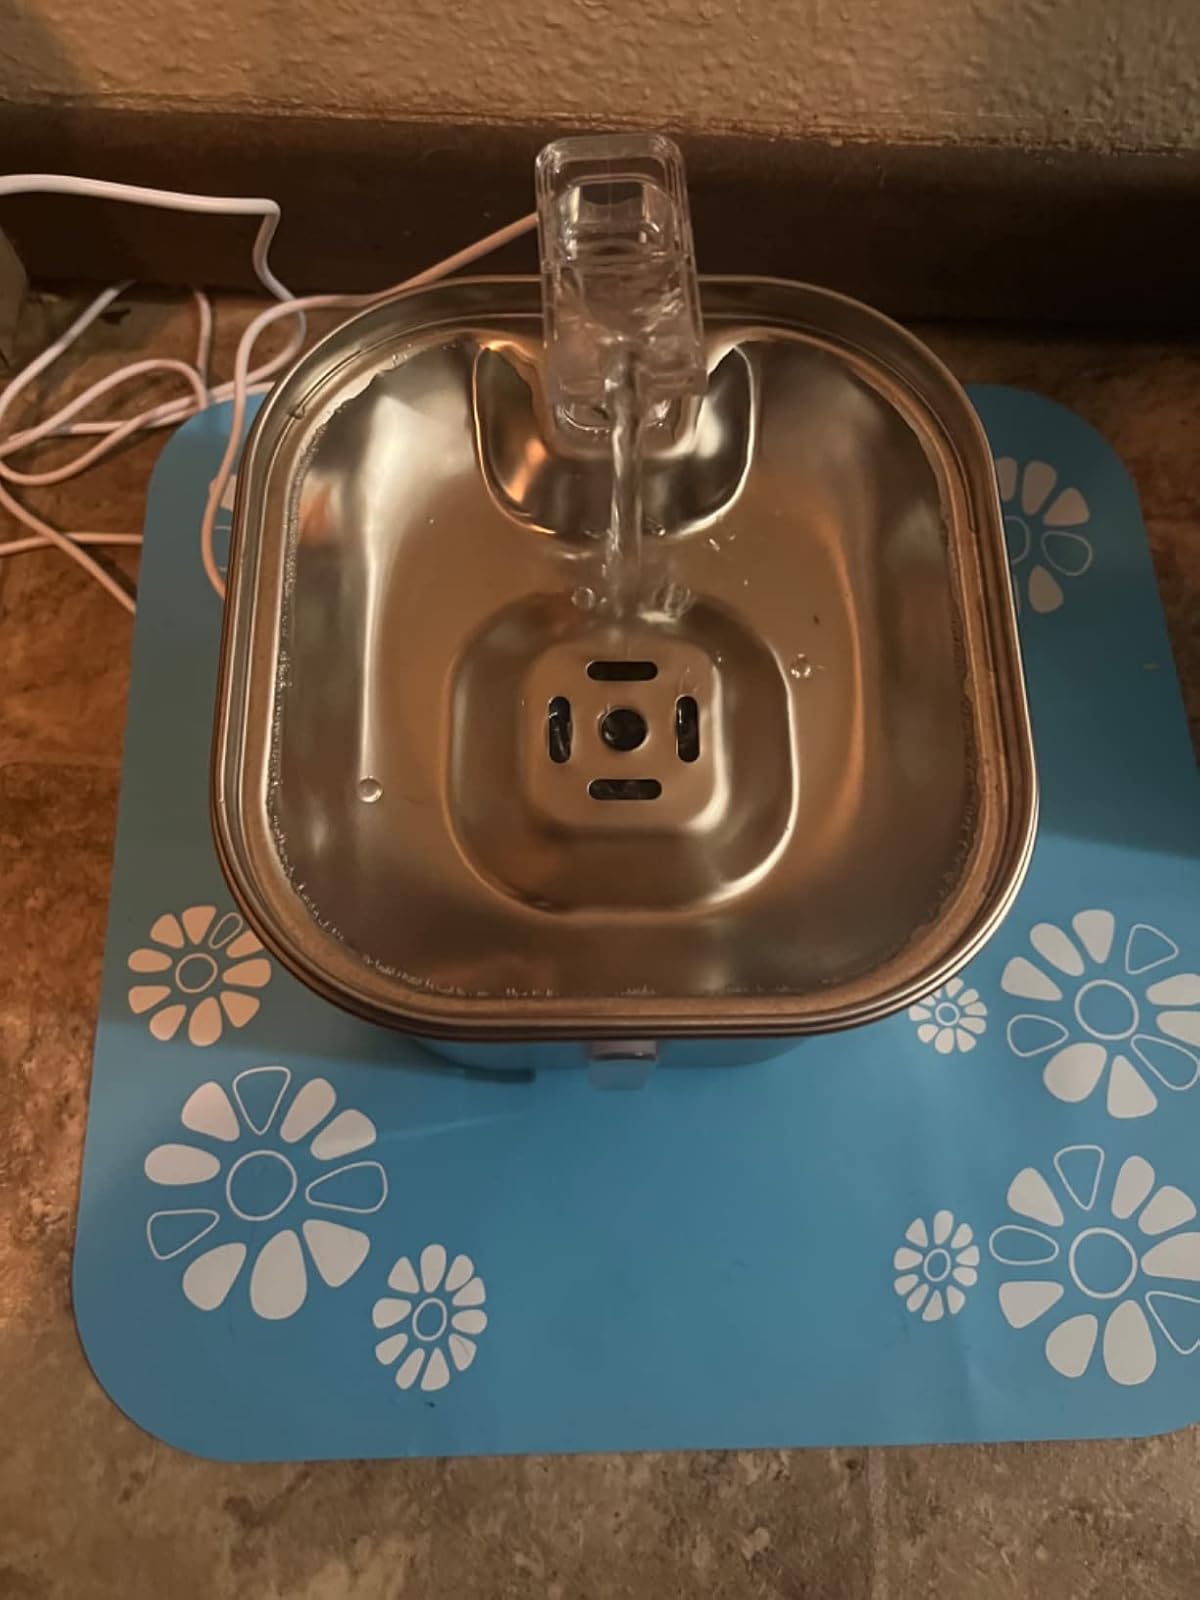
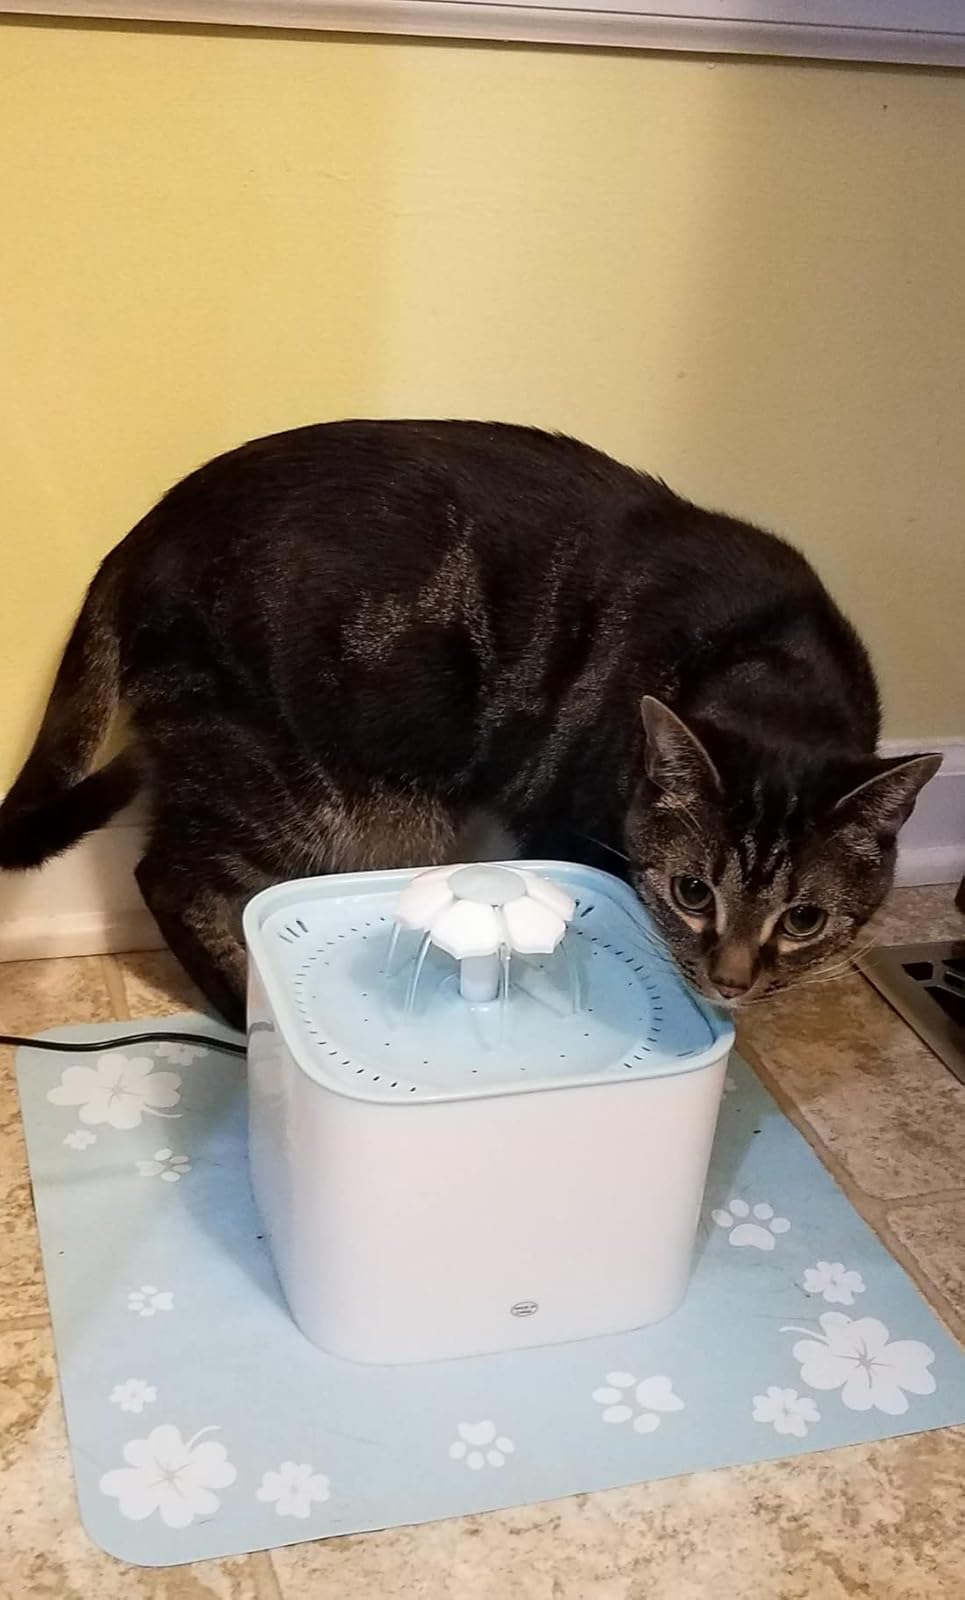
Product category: items_bowl
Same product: no